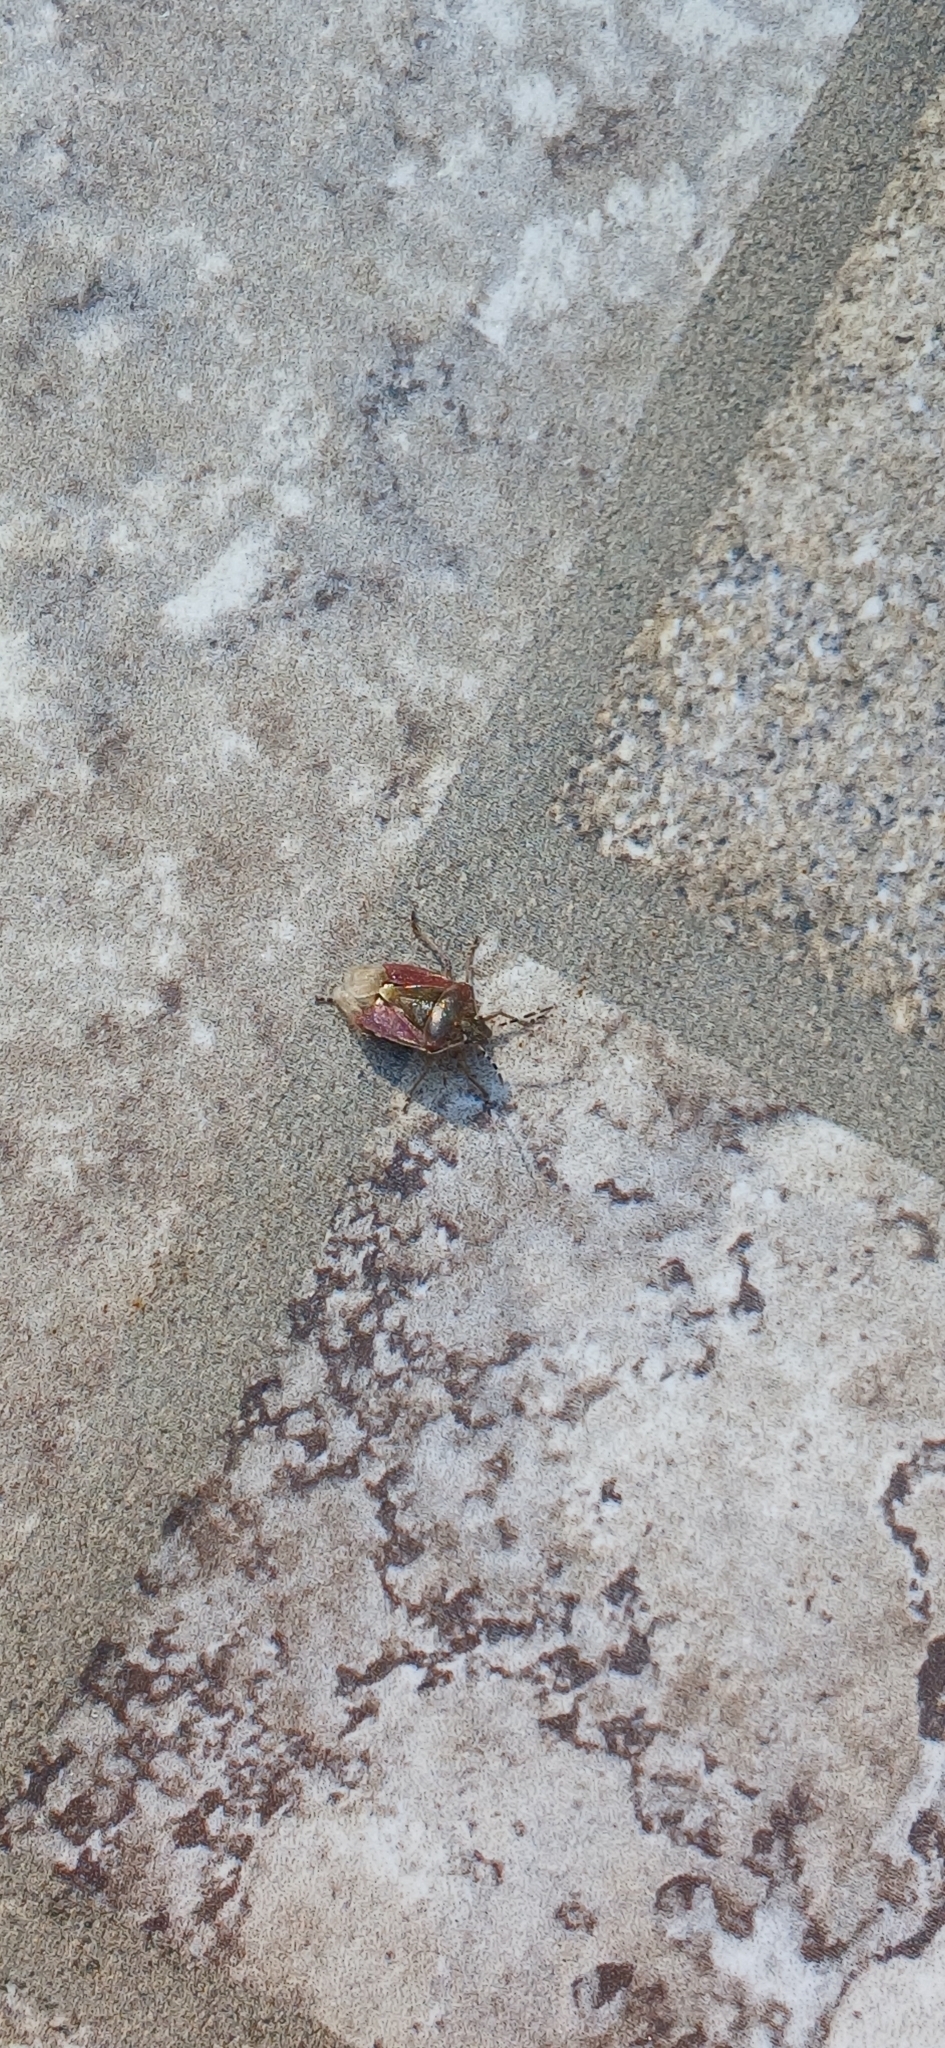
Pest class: stink_bug